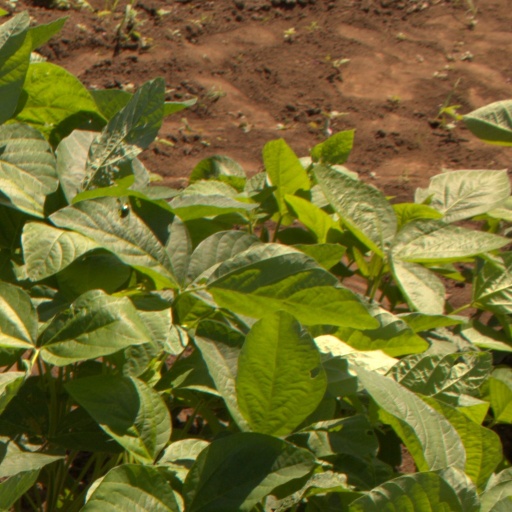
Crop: soybean